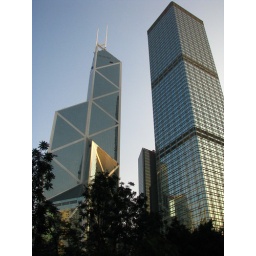
The tower and the box it came in